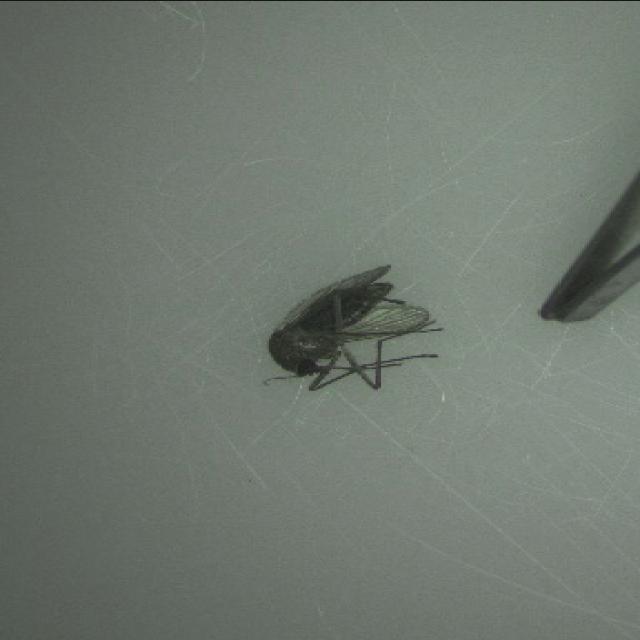
Species: culex_tritaeniorhynchus